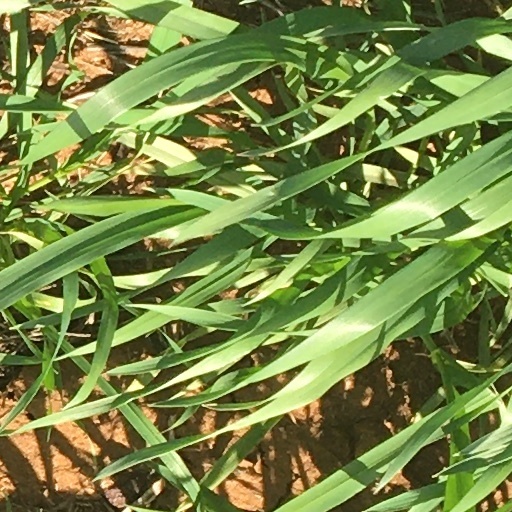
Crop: wheat